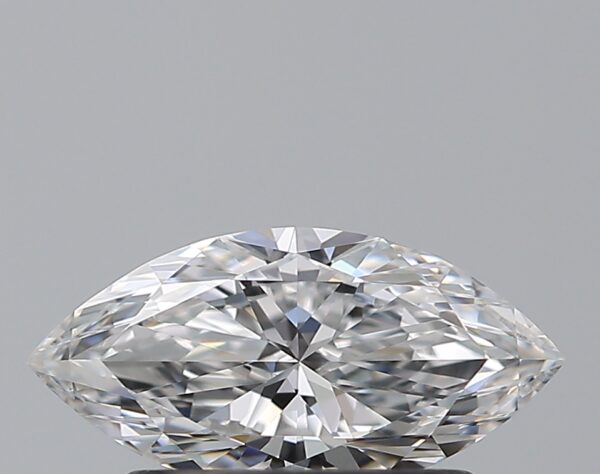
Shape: marquise
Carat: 0.5
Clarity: VS1
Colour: D
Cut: EX
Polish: EX
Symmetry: EX
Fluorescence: F
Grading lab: GIA
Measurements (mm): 8.4 x 4.11 x 2.47